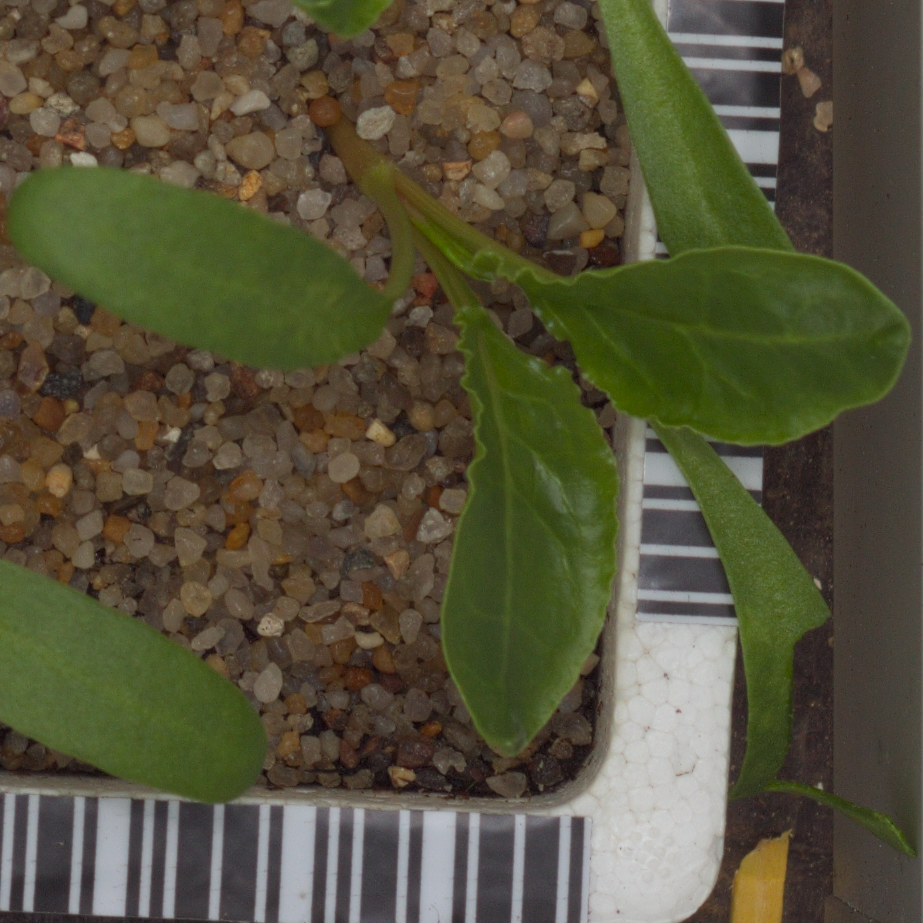
Label: sugar_beet